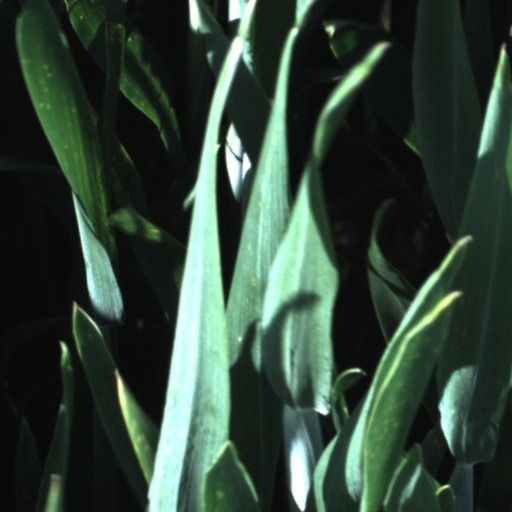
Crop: wheat